Bunkamura

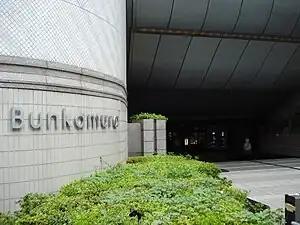
Bunkamura

The is a concert hall, theater and museum located in Shibuya, Tokyo, Japan. Located next to the Tokyu Department Store, it is operated by the Tokyu Bunkamura, Inc. of the Tokyu Group.